S12 highway (Georgia)

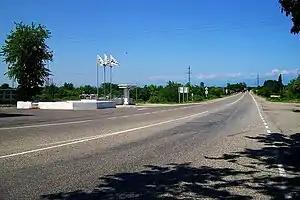
S12 highway at Dafnari

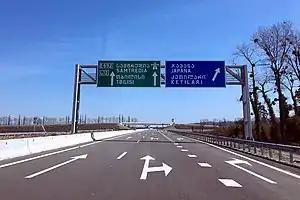
A motorway section opened in 2020

The S12 highway begins as a two lane road in Samtredia at the junction with the S1 highway to Senaki and the Sh204 to Akhalsopeli. For one kilometer the S12 and the S1 to Tbilisi have an overlap until the junction with the S1 motorway. An overpass for the S1 is under construction. The S12 continues its way south next to the Batumi bound railway line and crosses the Rioni river. At Dapnari village the highway turns West, following the Rioni river at the foot of the hills. The road passes through various villages until through traffic gets transferred to the new motorway section at Japana. From here it is motorway until Lanchkhuti with a speed limit. At Lanchkhuti traffic exits the motorway and transfers through the village back to the old two lane road. If one is not in a hurry the road is a pleasant and easy drive. It navigates along the foot of the mountains to Grigoleti through green scenery alternated with villages. At Grigoleti the S12 route joins the S2 / E70 highway for Batumi to the south or Poti to the north.